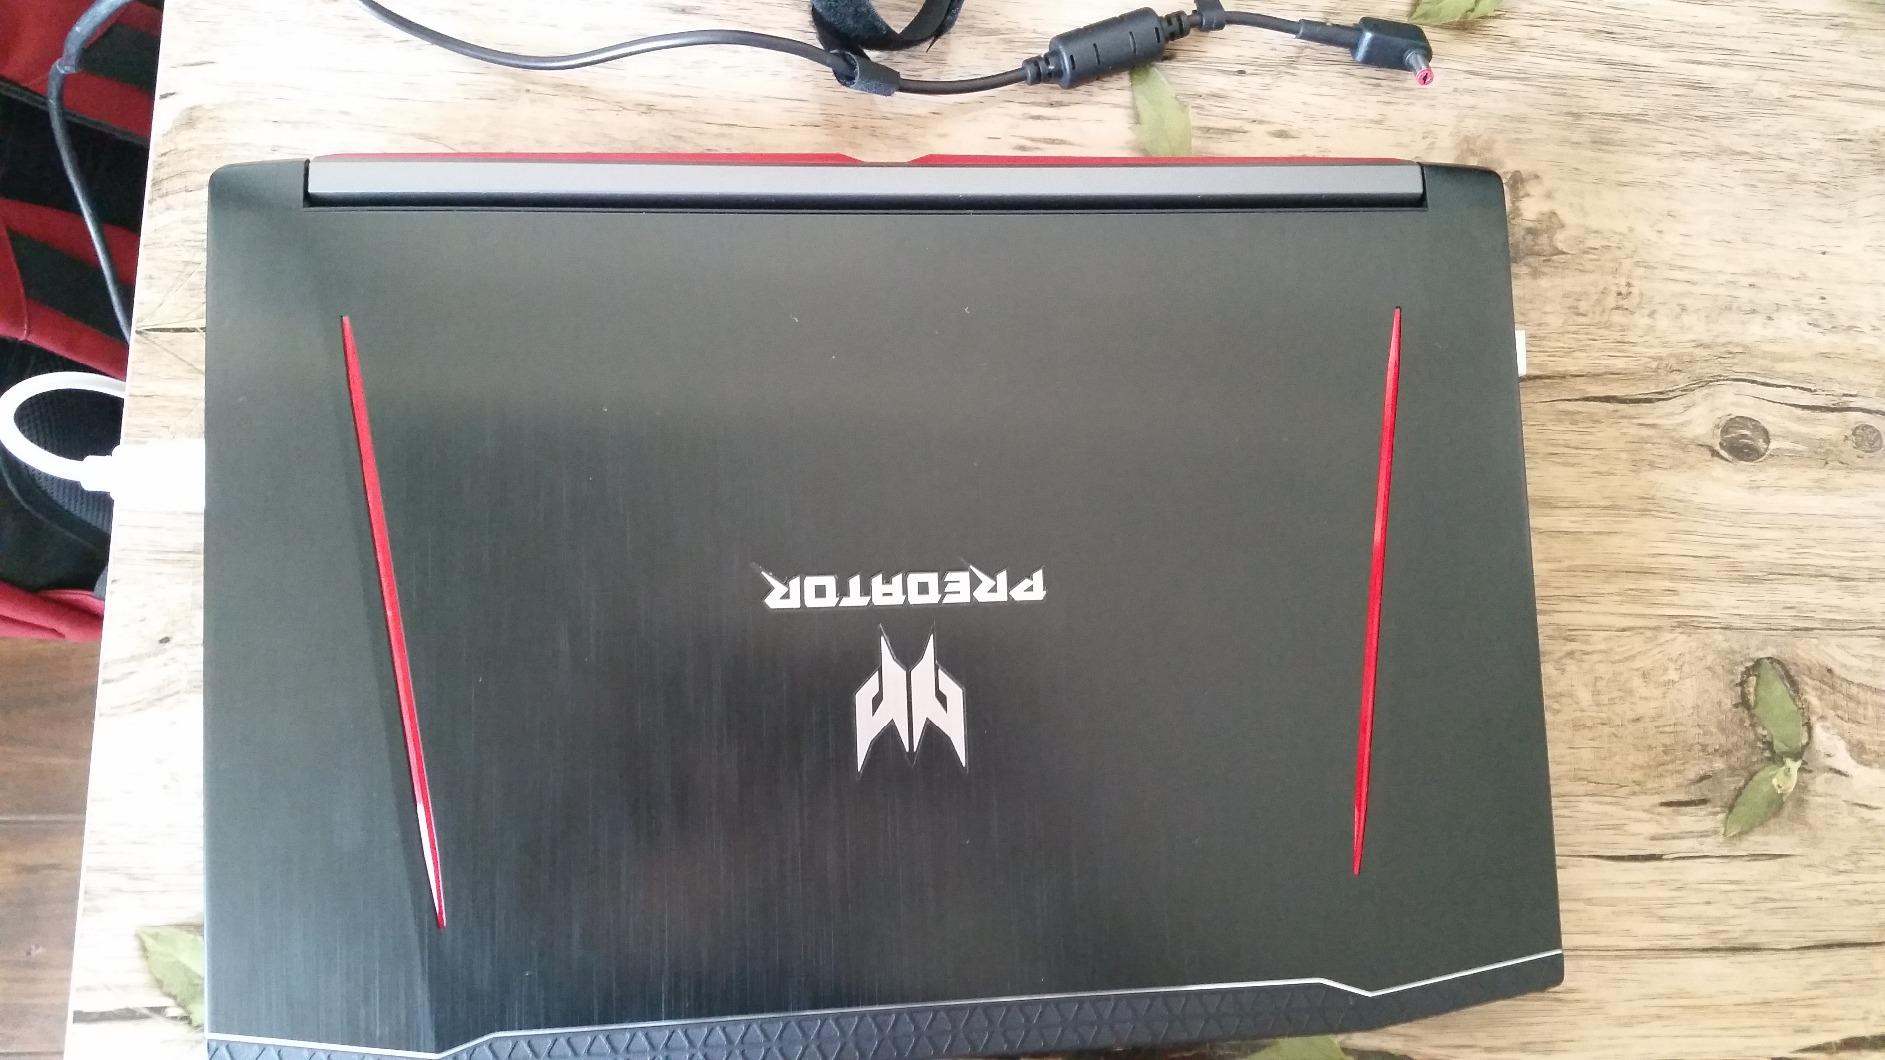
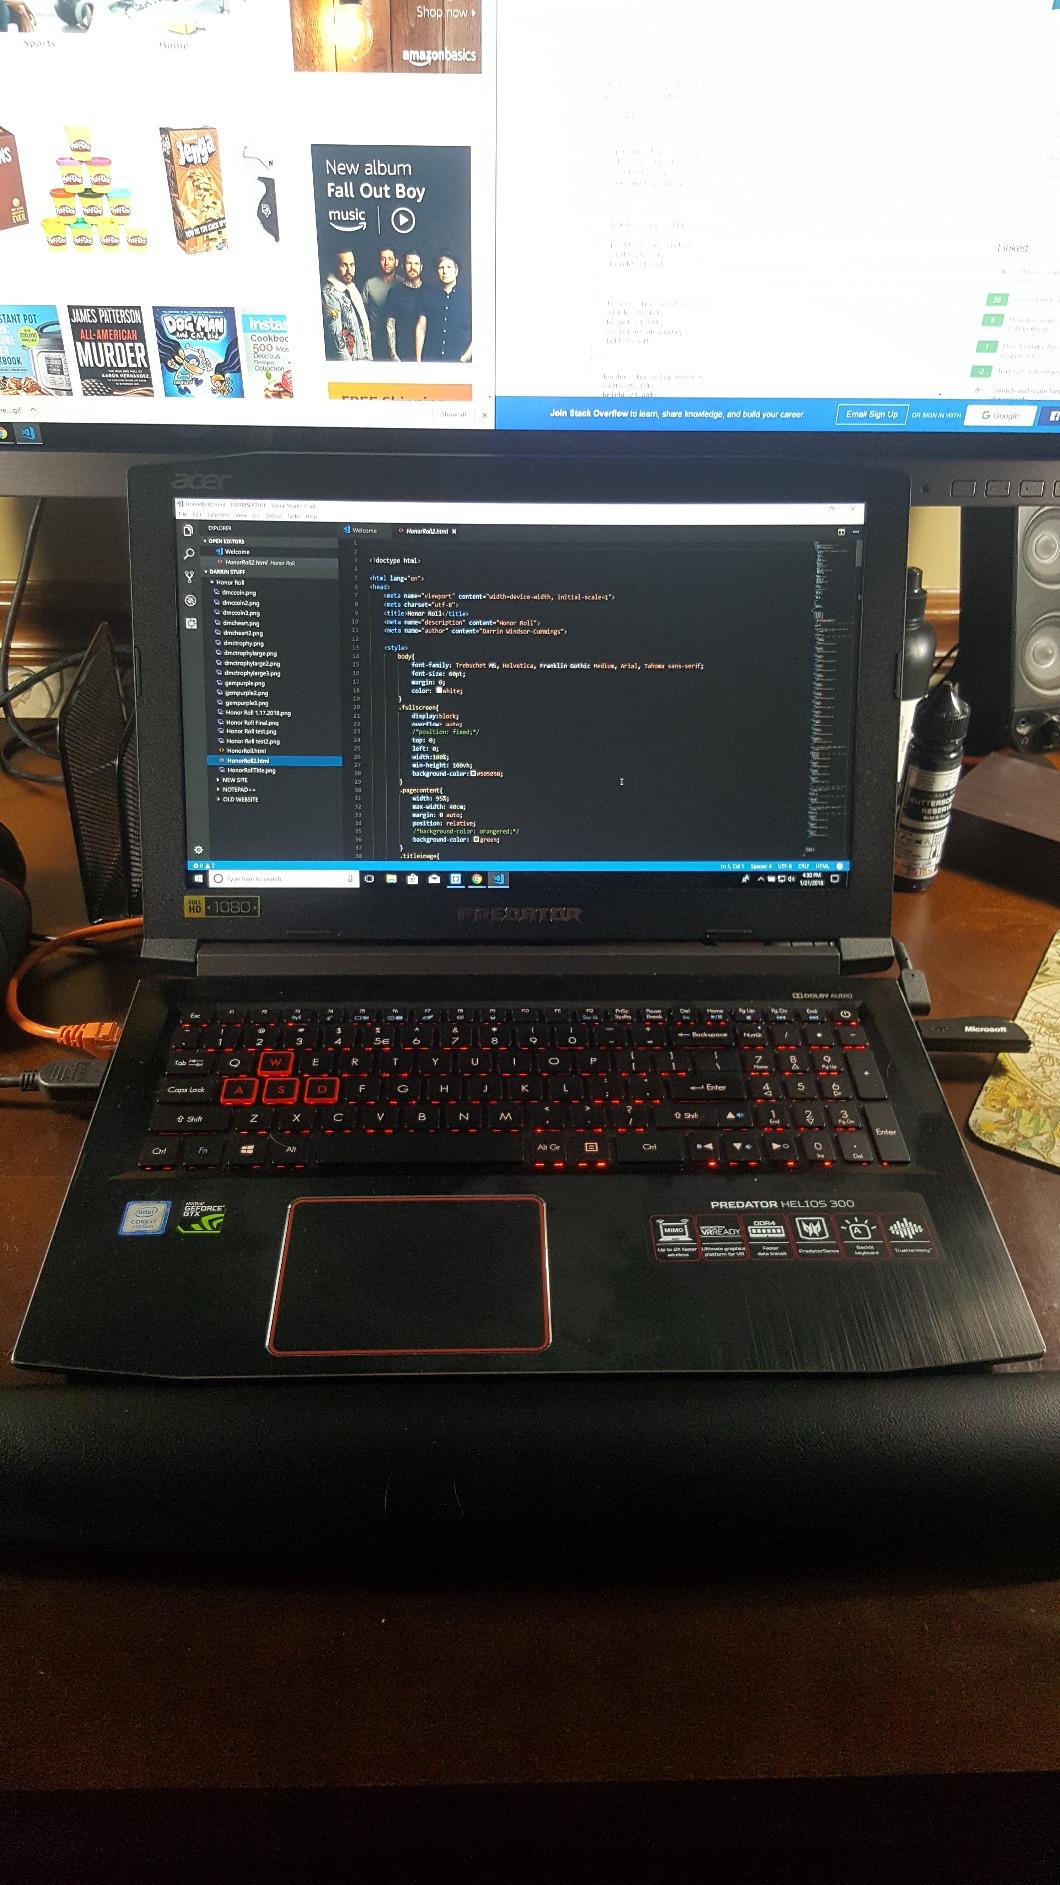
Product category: laptop
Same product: yes